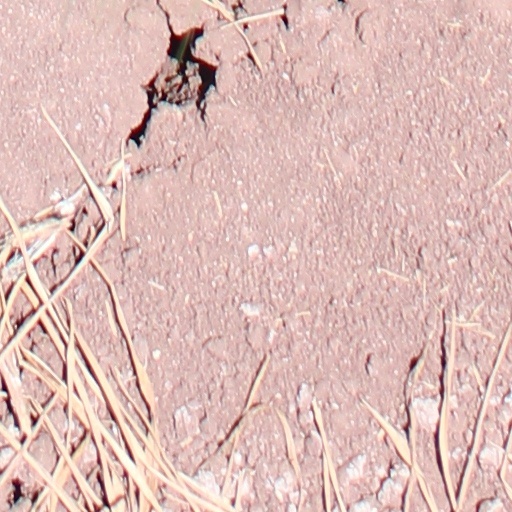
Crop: wheat